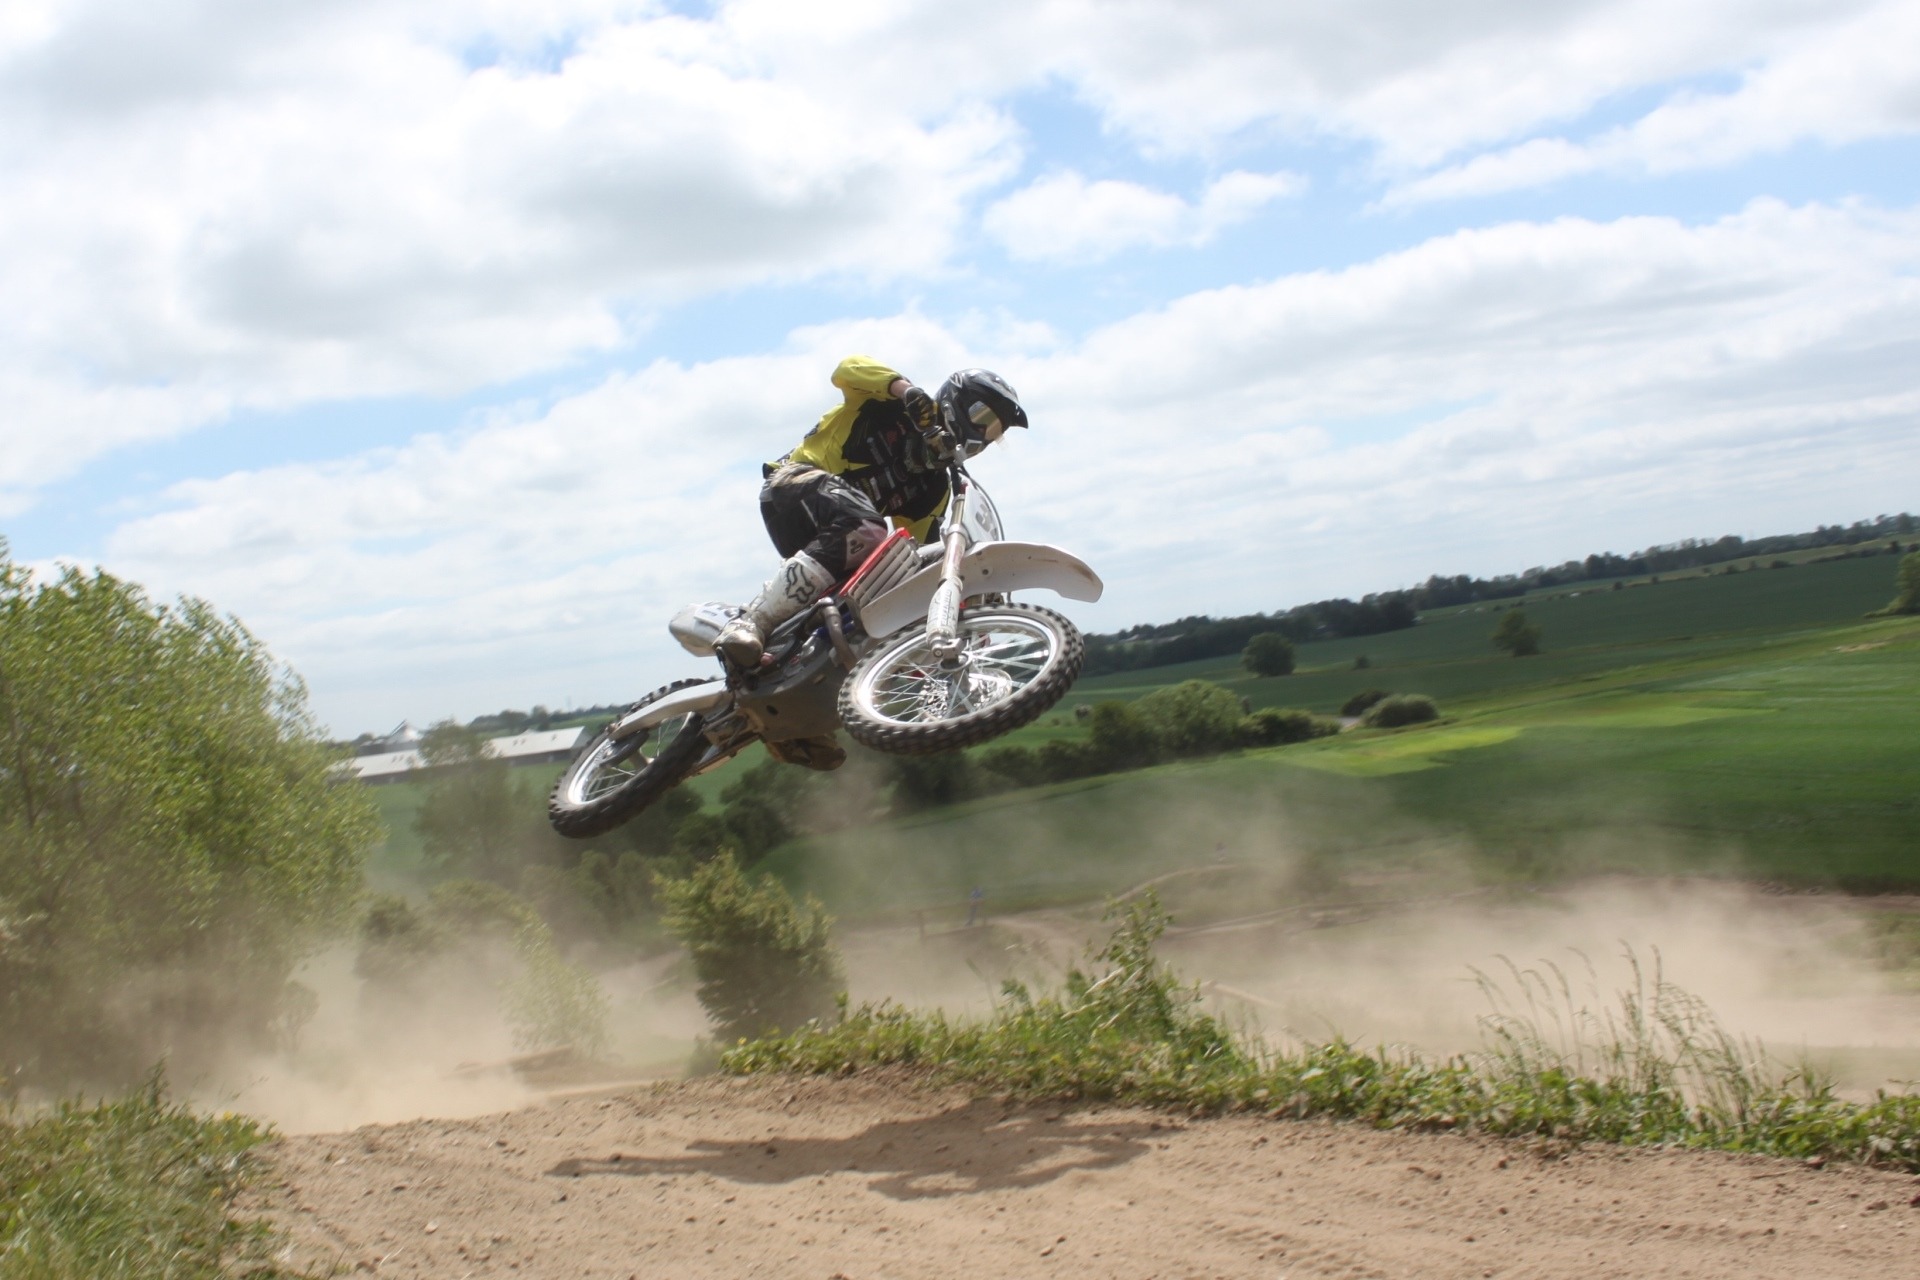
outdoor, jump, vehicle, motorcycle, motocross, soil, extreme sport, motorbike, race, power, sports, racing, motorsport, freestyle motocross, motorcycle racing, moto cross, mx jump